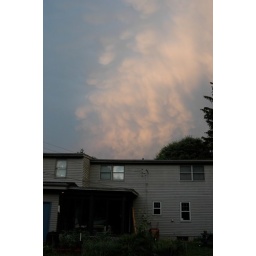
Cool clouds over our house